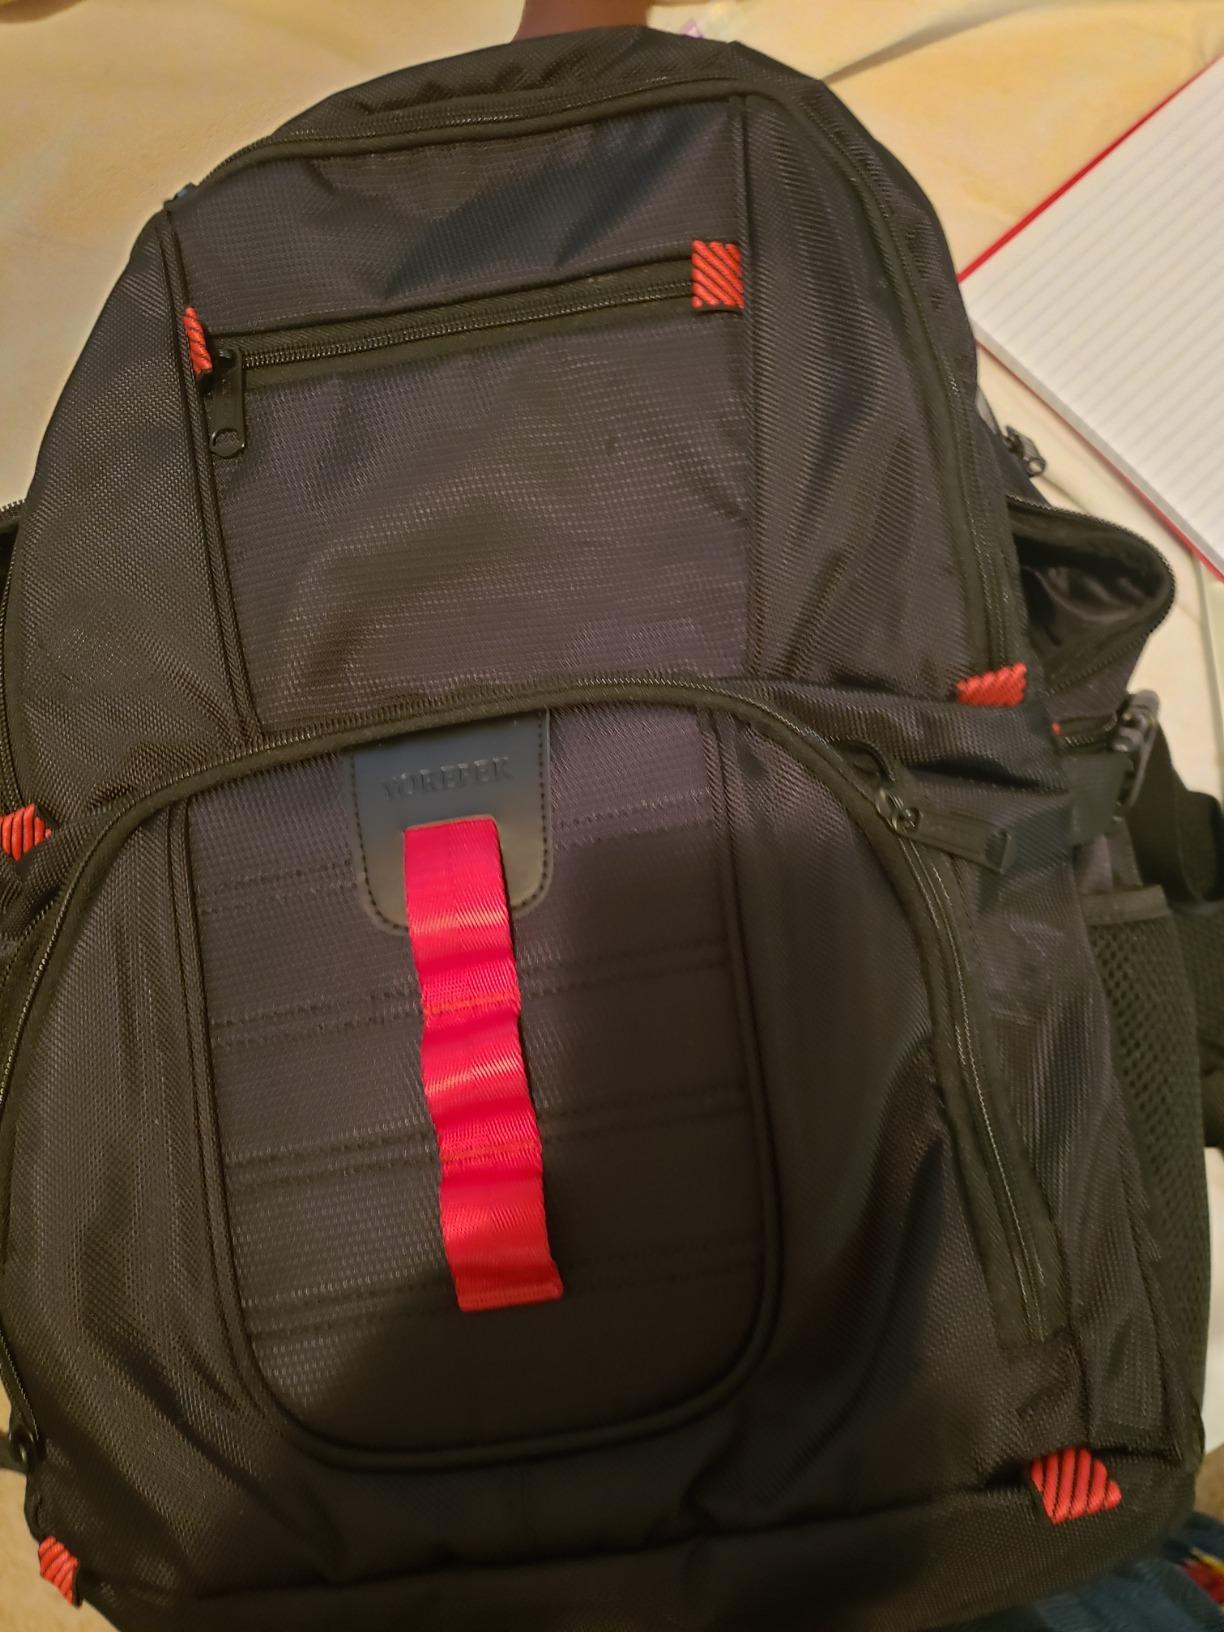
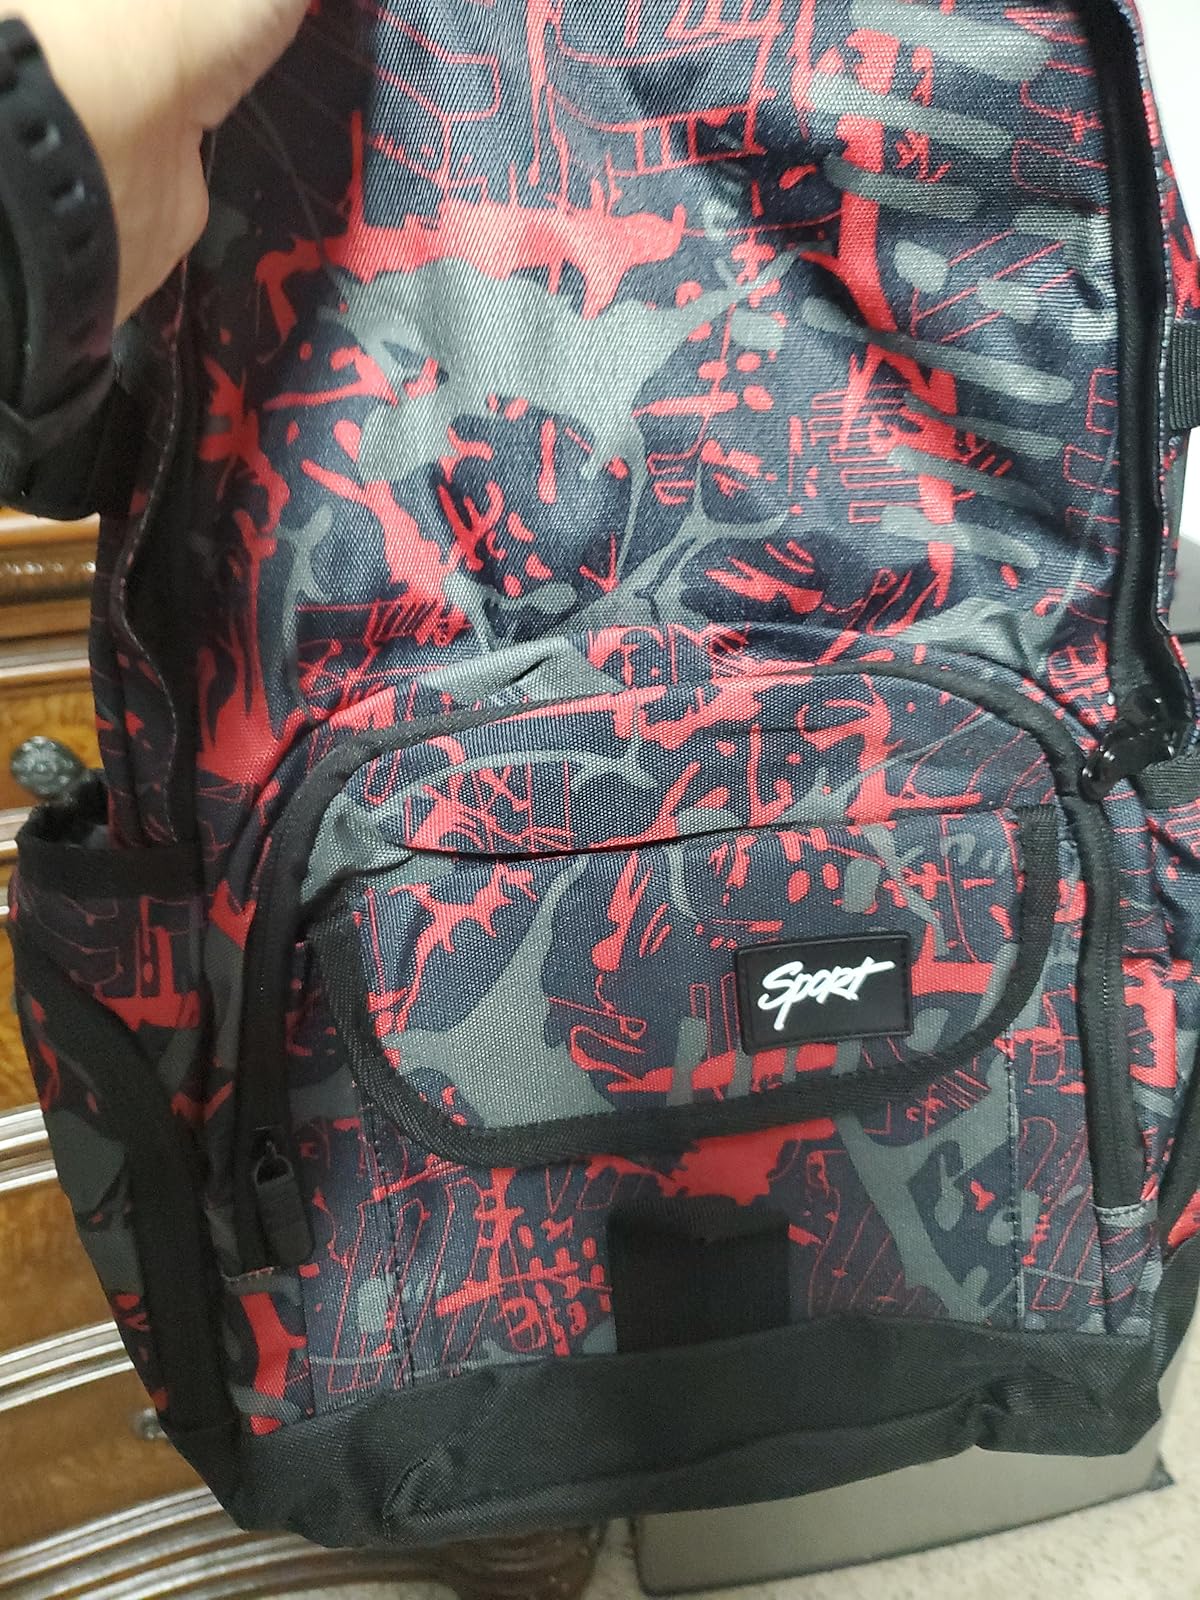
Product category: bag
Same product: no